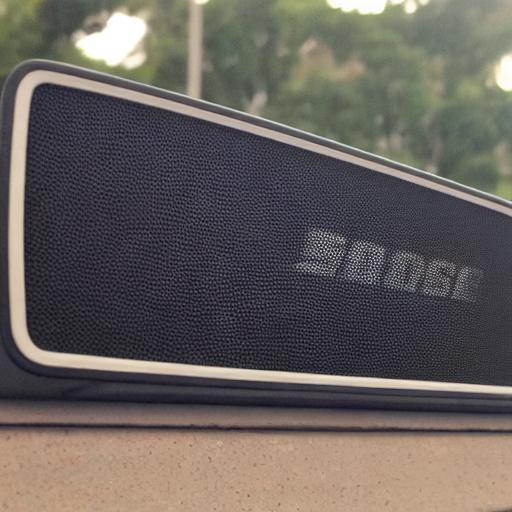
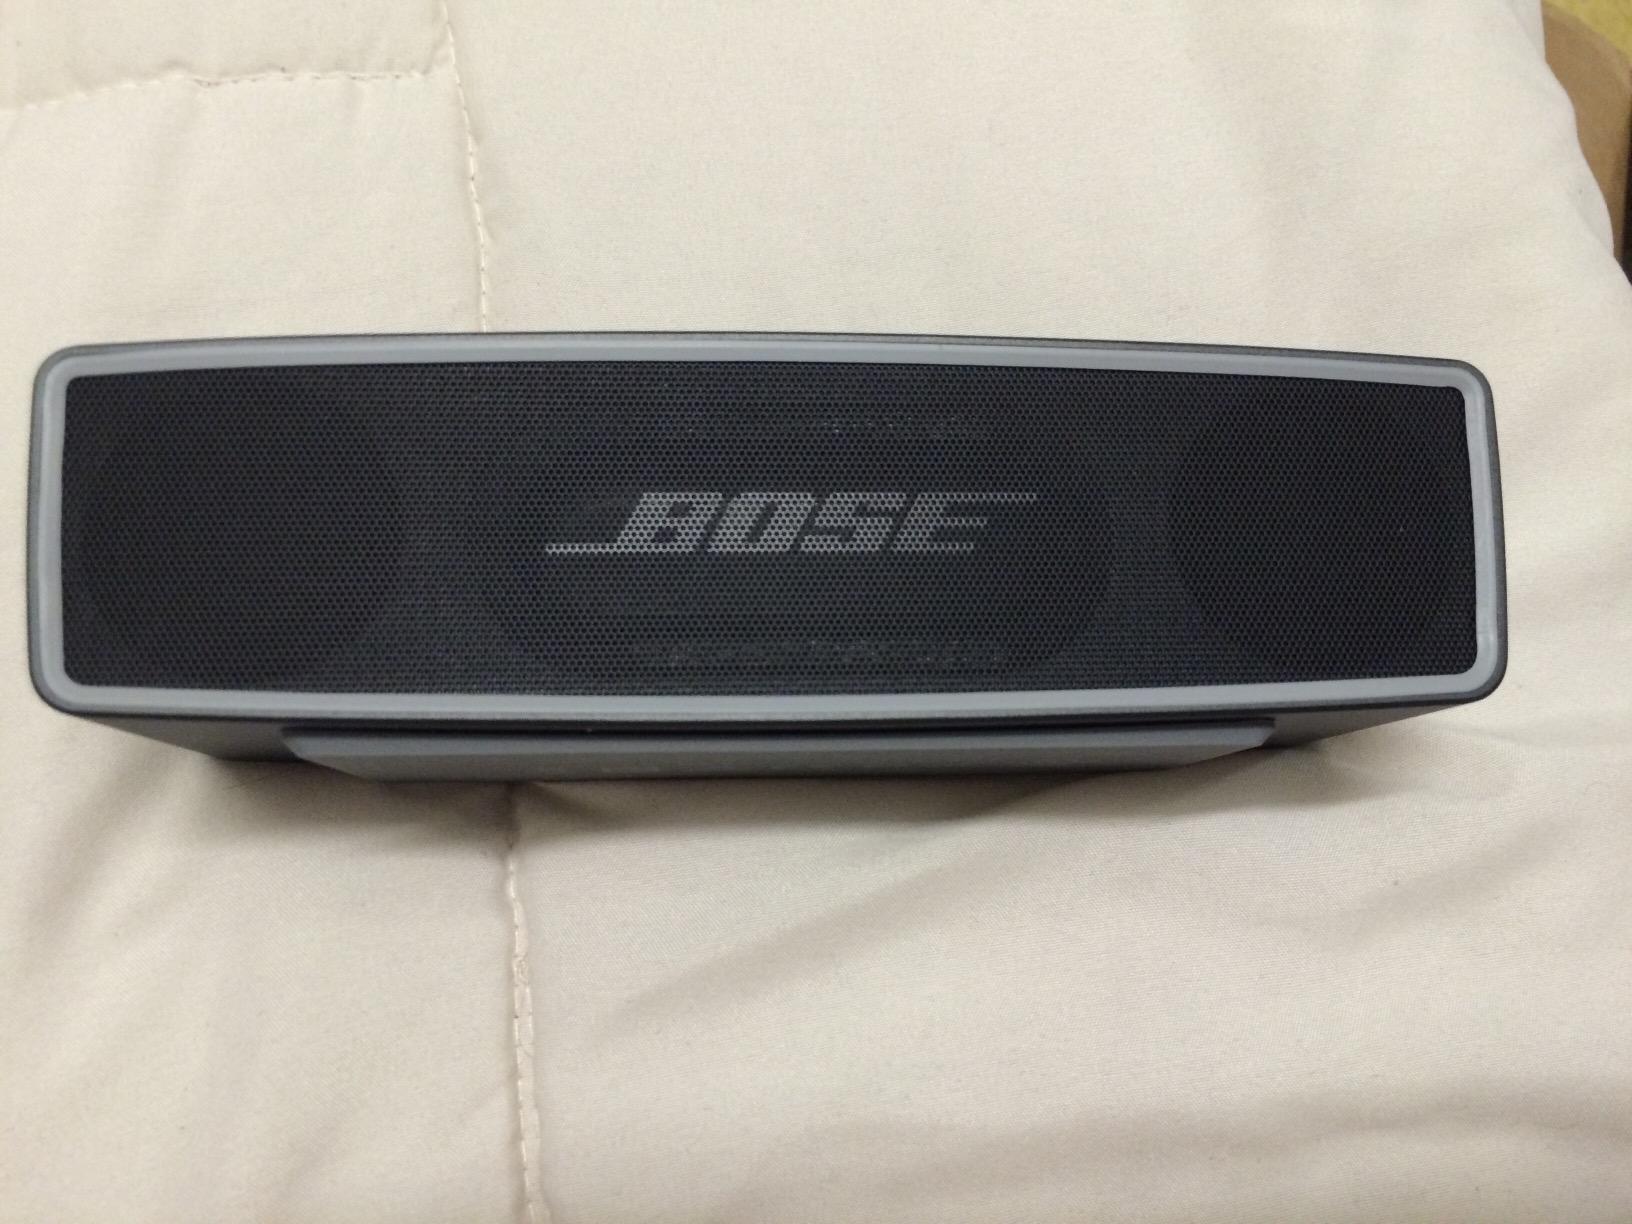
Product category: speaker
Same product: no